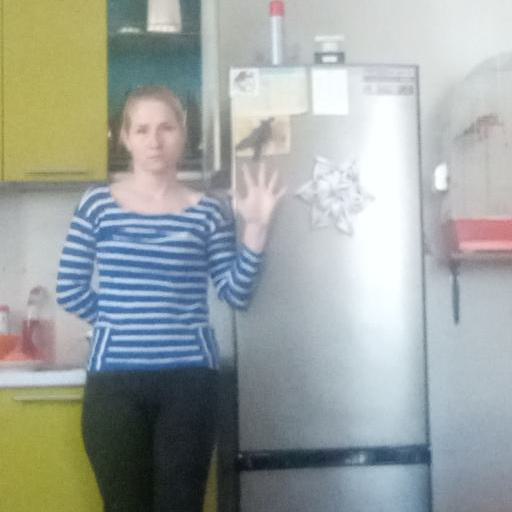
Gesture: palm